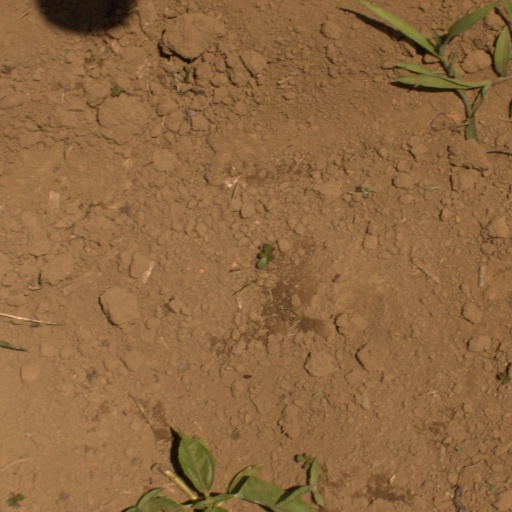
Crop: Jerusalem artichoke